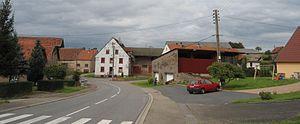
Nousseviller-lès-Bitche est une commune française située dans le département de la Moselle, en Lorraine, dans la région administrative Grand Est. Le village fait partie du pays de Bitche, du parc naturel régional des Vosges du Nord et du bassin de vie de la Moselle-Est.